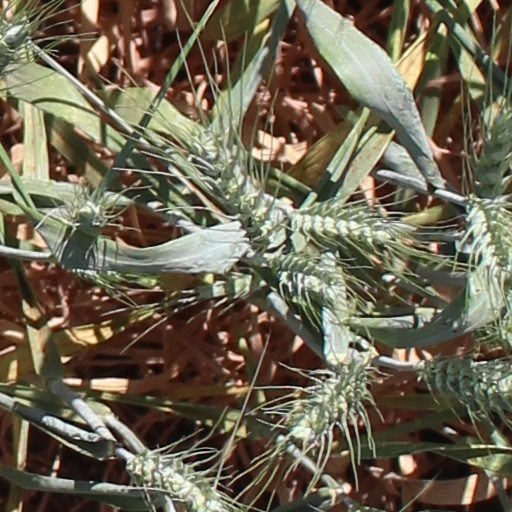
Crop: wheat